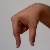
The image shows a hand gesture representing the letter 'Q' in Indian Sign Language.